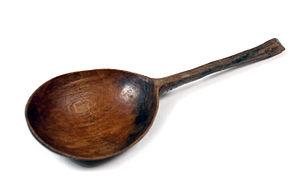
Cet article recense des types et dénominations de cuillères.
La Mary Rose était une caraque du début du XVIᵉ siècle, emblème de la Maison Tudor, qui faisait partie du programme naval du roi Henri VIII d'Angleterre. Après avoir servi durant 33 ans dans plusieurs guerres contre la France et l'Écosse et avoir été largement reconstruite en 1536, elle combattit pour la dernière fois le 19 juillet 1545. Alors qu'elle menait l'attaque contre les galères françaises, elle coula dans le Solent, le bras de mer séparant l'Angleterre de l'île de Wight, face au château de Southsea, dans lequel se trouvait Henri VIII. L'épave de la Mary Rose fut redécouverte en 1971 et une opération de sauvetage fut organisée en 1982. Celle-ci, l'un des projets les plus complexes et coûteux de l'histoire de l'archéologie maritime, permit de renflouer une grande section du navire et des milliers d'objets datant de la période des Tudors.